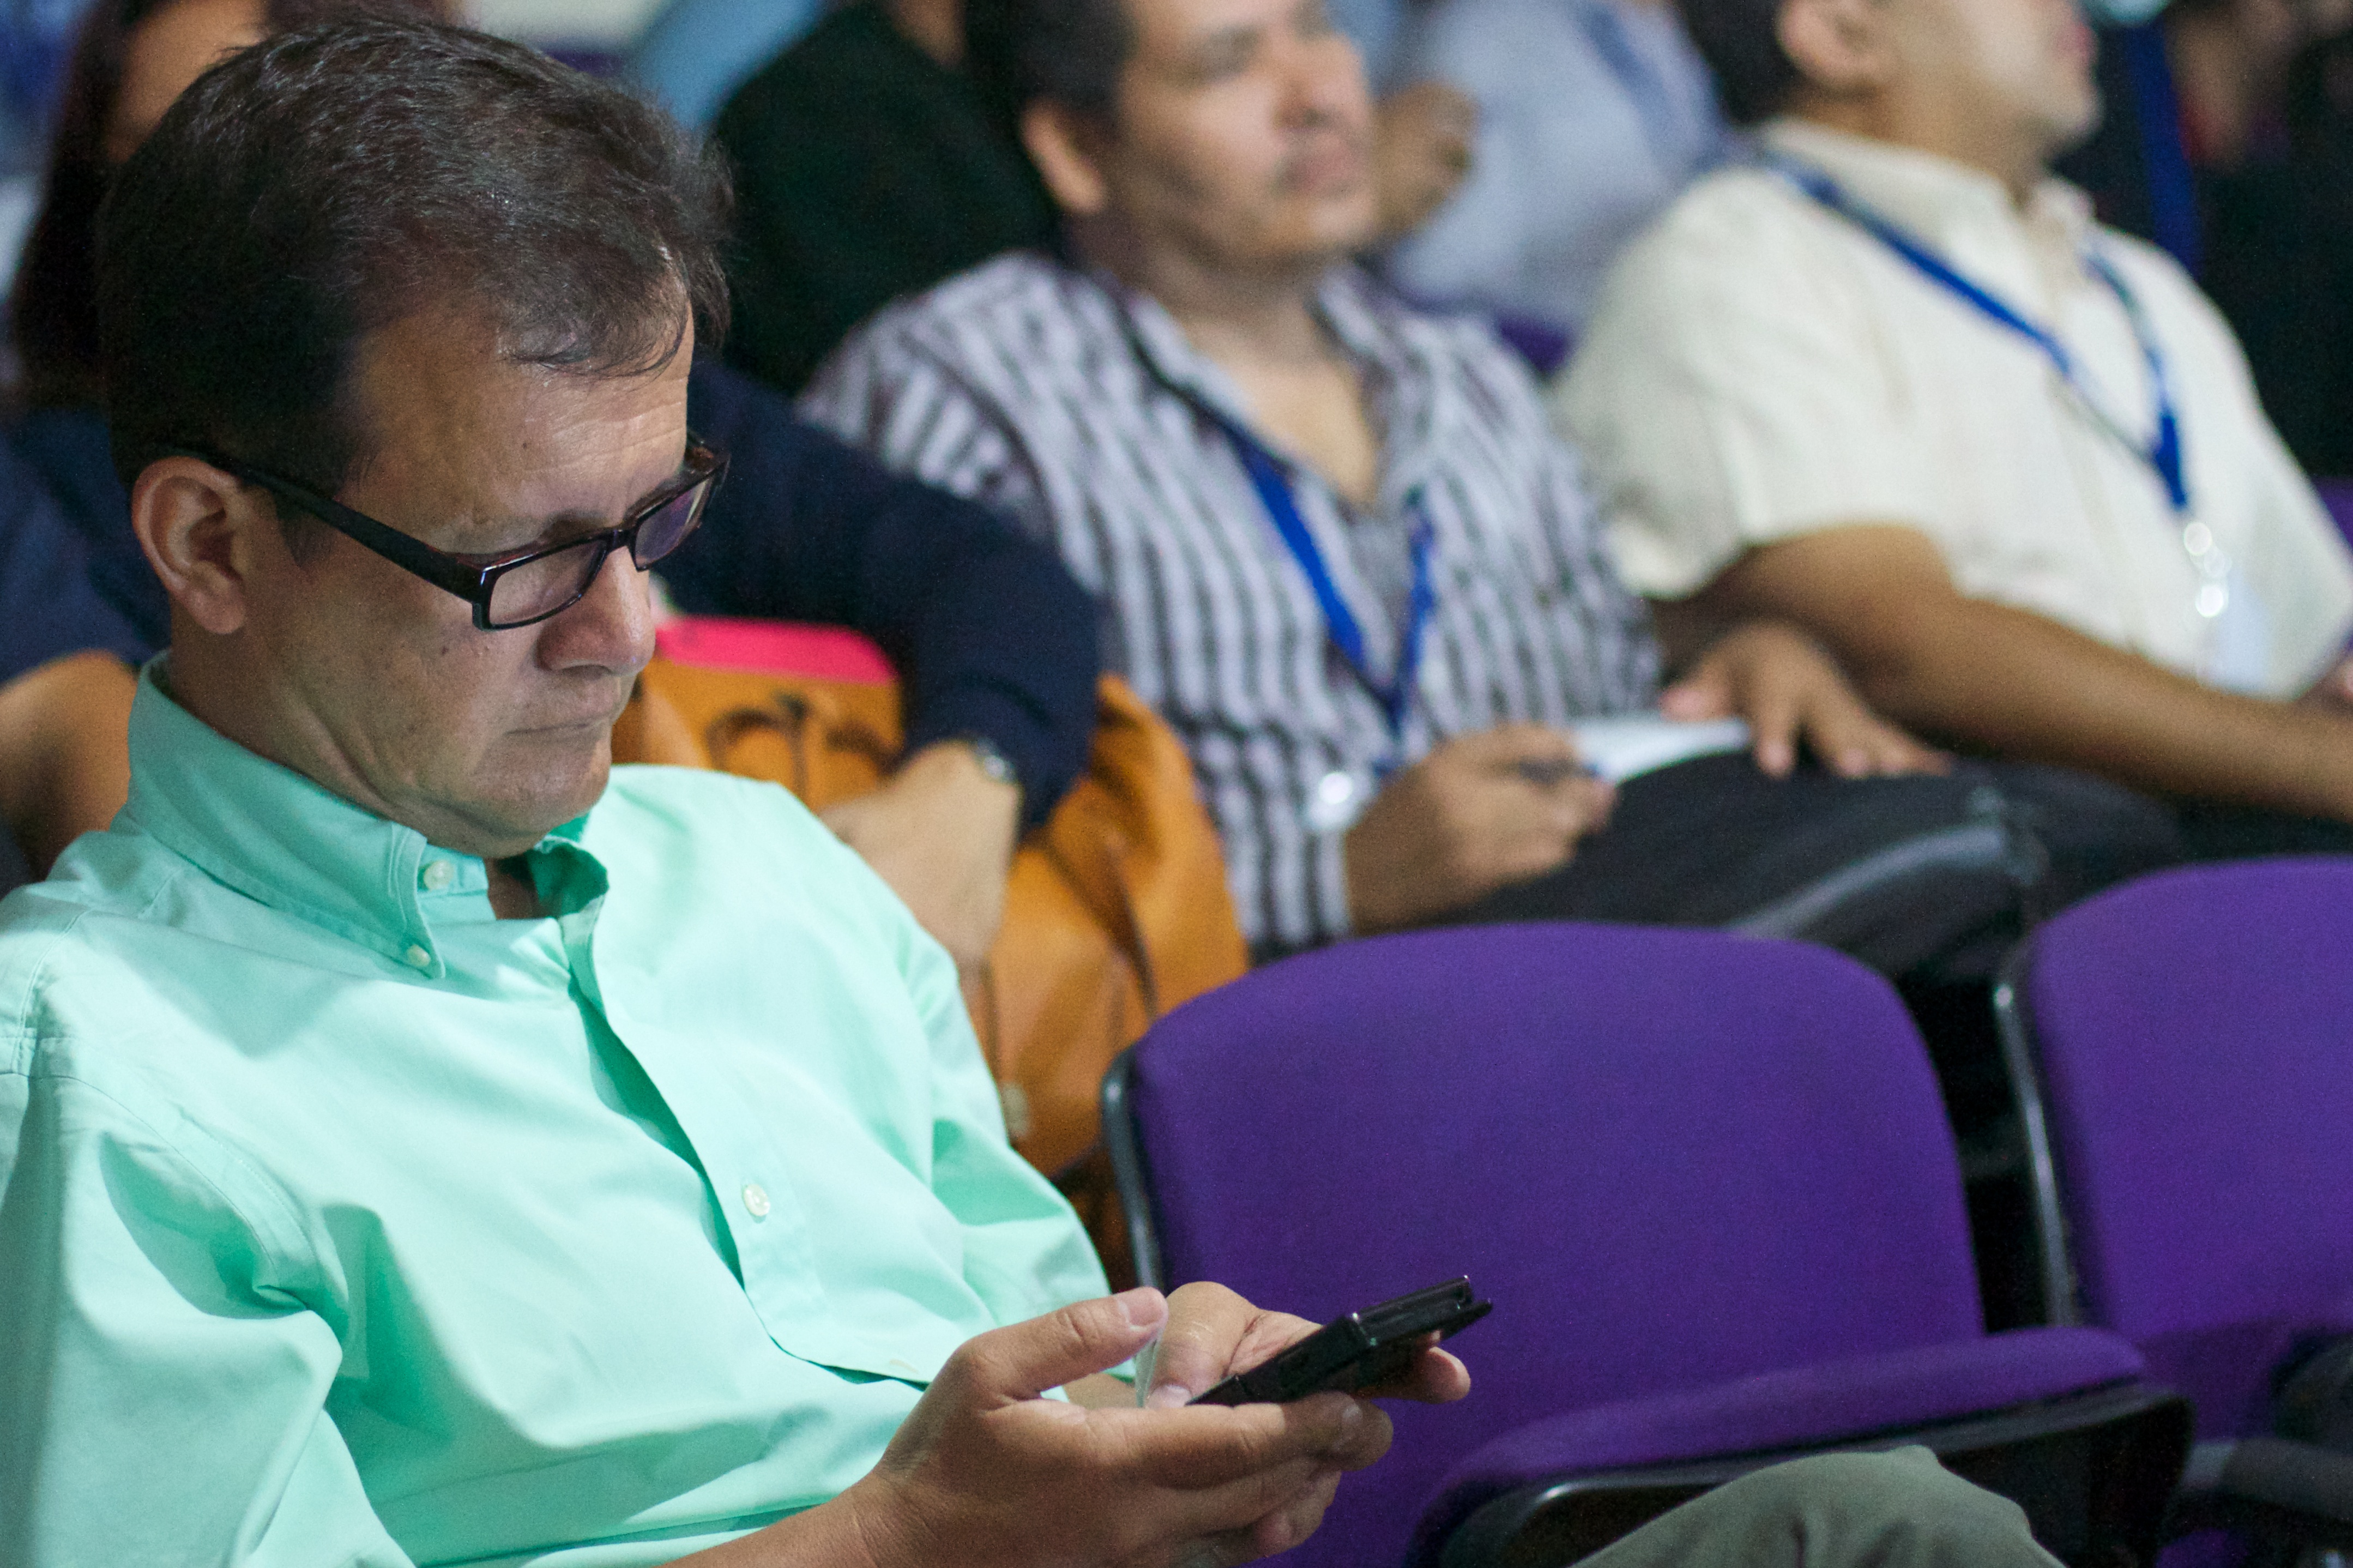
person, professional, education, udgagora